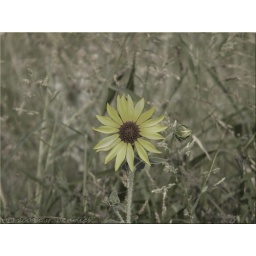
A lone flower in a field. DPS Assignment: RGB. It's not red, green or blue, but it was pretty.